Province of Sondrio

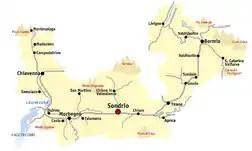
Map of the province of Sondrio

The economy is based on construction, logging, quarrying, tourism and light industry. Workers from Switzerland commute to work in Sondrio, and other workers cross the border from Italy to join the Swiss workforce. Throughout the province grapes have traditionally been grown, each district having its own local variety and producing its own local wine. It has been necessary for farmers to engineer terraces on the steep slopes, building dry stone retaining walls and moving earth to make the best use of terrain that is unsuitable for general agricultural purposes. The traditions of viticulture are embedded in the culture of the countryside.